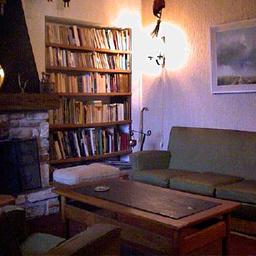
Room type: livingroom